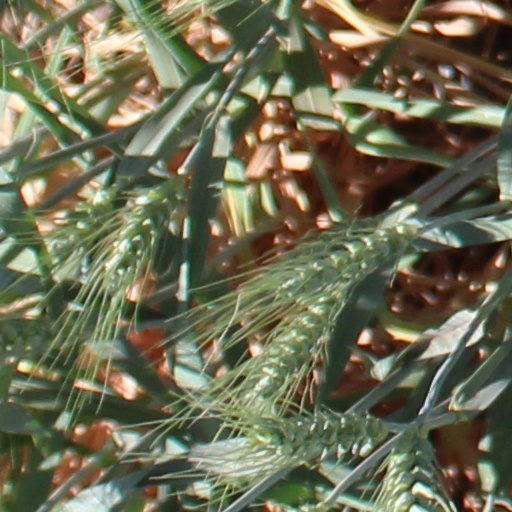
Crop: wheat